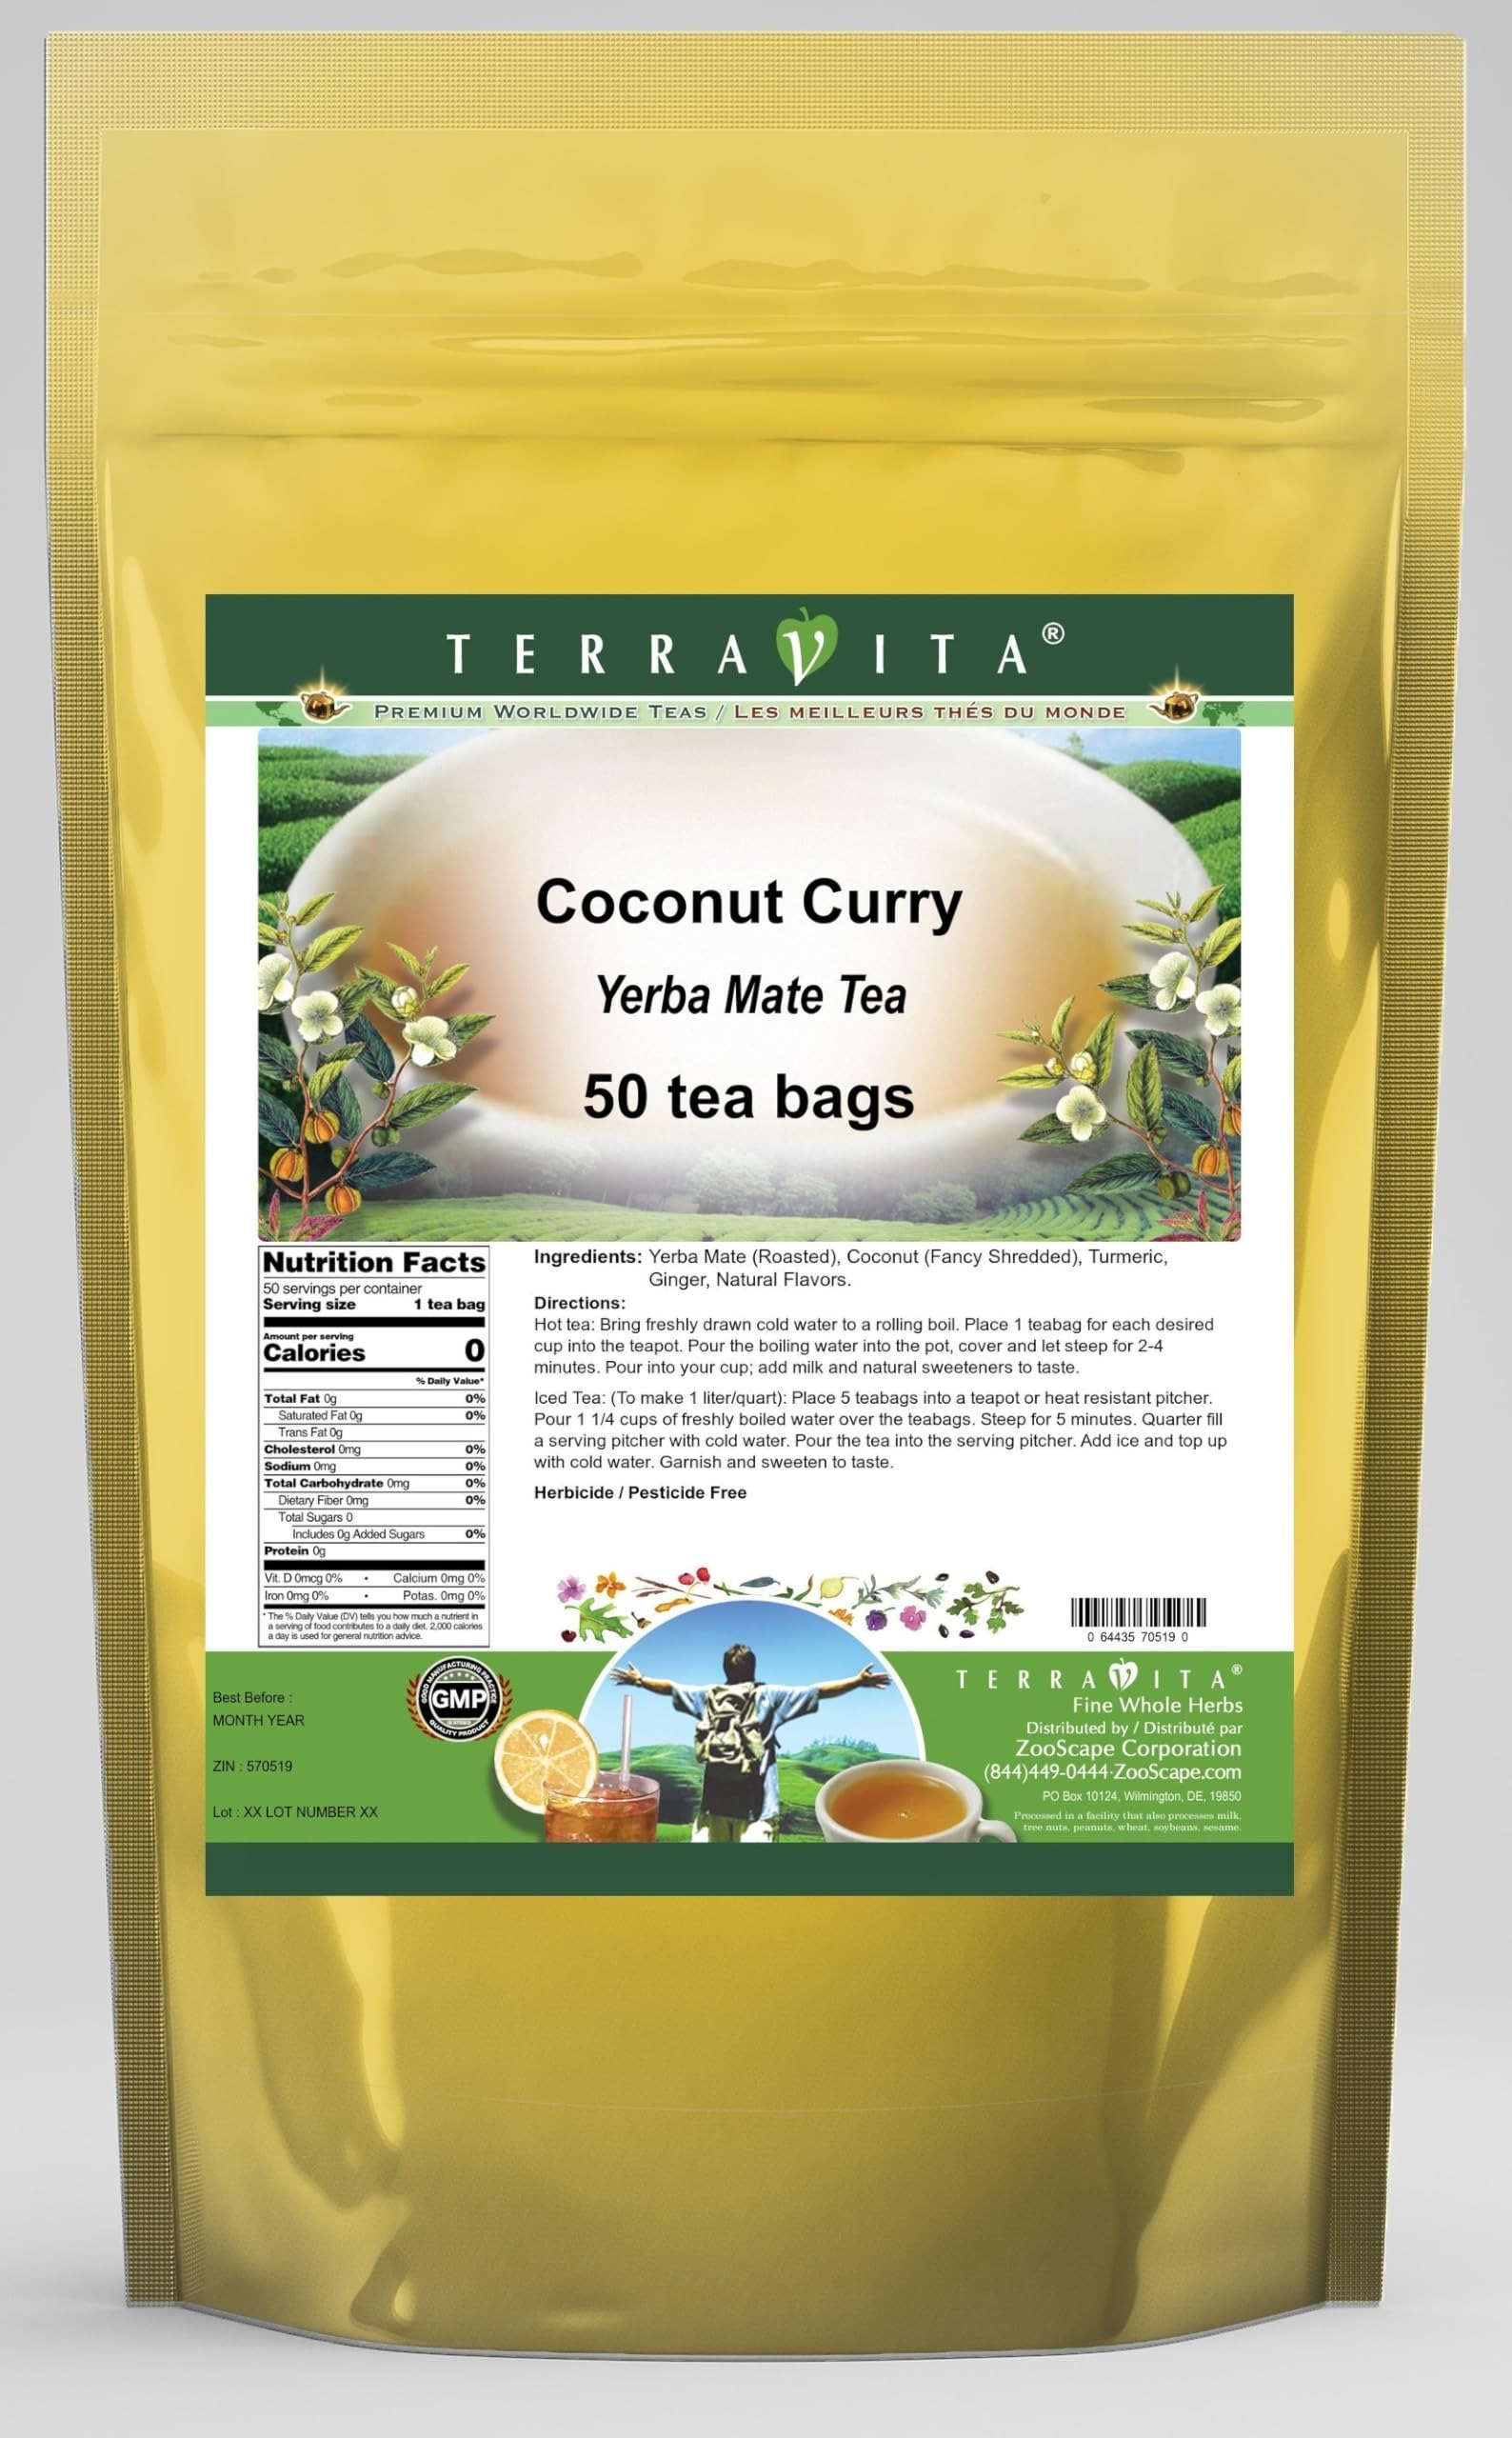
Item Name: Coconut Curry Yerba Mate Tea (50 tea bags, ZIN: 570519) - 2 Pack
Bullet Point 1: Our Coconut Curry Yerba Mate tea is a scrumptuous all-natural flavored Yerba Mate coffee substitute with Coconut, Turmeric and Ginger that will refresh you with its terrific taste! You will enjoy the earthy and acidity-free Coconut Curry aroma and flavor again and again! - Ingredients: Yerba Mate, Coconut, Turmeric, Ginger and Natural Coconut Curry Flavor.
Bullet Point 2: No fillers.
Bullet Point 3: Manufacturer: TerraVita
Bullet Point 4: Size: 50 tea bags
Bullet Point 5: Yerba Mate Tea Bags - Packed in a convenient upright pouch!
Product Description: Our Coconut Curry Yerba Mate tea is a scrumptuous all-natural flavored Yerba Mate coffee substitute with Coconut, Turmeric and Ginger that will refresh you with its terrific taste! You will enjoy the earthy and acidity-free Coconut Curry aroma and flavor again and again! - Ingredients: Yerba Mate, Coconut, Turmeric, Ginger and Natural Coconut Curry Flavor. - Hot tea brewing method: Bring freshly drawn cold water to a rolling boil. Place 1 teabag for each desired cup into the teapot. Pour the boiling water into the pot, cover and let steep for 2-4 minutes. Pour into your cup; add milk and natural sweeteners to taste. - Iced tea brewing method: (To make 1 liter/quart): Place 5 teabags into a teapot or heat resistant pitcher. Pour 1 1/4 cups of freshly boiled water over the teabags. Steep for 5 minutes. Quarter fill a serving pitcher with cold water. Pour the tea into the serving pitcher. Add ice and top up with cold water. Garnish and sweeten to taste. - TerraVita is an exclusive line of premium-quality, natural source products that use only the finest, purest and most potent ingredients found around the world. TerraVita is hallmarked by the highest possible standards of purity, potency, stability and freshness. All of our products are prepared with the highest elements of quality control, from raw materials through the entire manufacturing process, up to and including the moment that the bottles or bags are sealed for freshness and shipped out to you. Our highest possible standards are certified by independent laboratories and backed by our personal guarantee. - TerraVita exists to meet and ensure your family's health and wellness without the harmful effects of chemicals and health products. We strive to make all of our products affordable and reliable and are constantly
Value: 100.0
Unit: Count

Price: 64.31